Sōtō

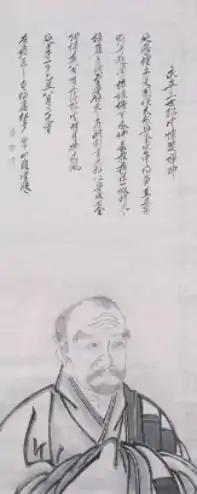
Koun Ejō

Dōgen was succeeded around 1236 by his disciple Koun Ejō (1198–1280), who originally was a member of the Daruma school of Nōnin, but joined Dōgen in 1229. Ejō started his Buddhist studies at Mount Hiei, the center of Tendai studies. Following his stay there he studied Pure Land Buddhism under Shōkū, whereafter he joined the Daruma school of Nōnin by then led by Kakuan., and later Dōgen's community in 1234.